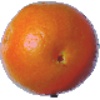
Label: Tangelo 1